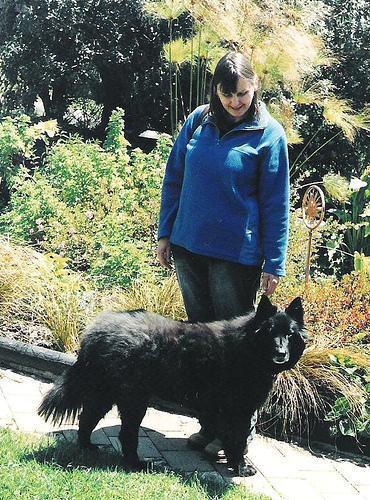
groenendael